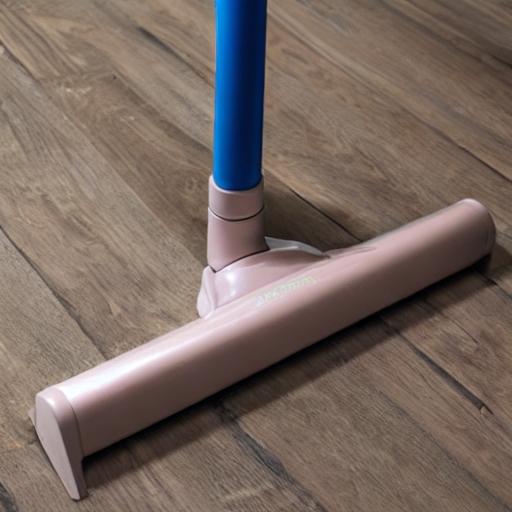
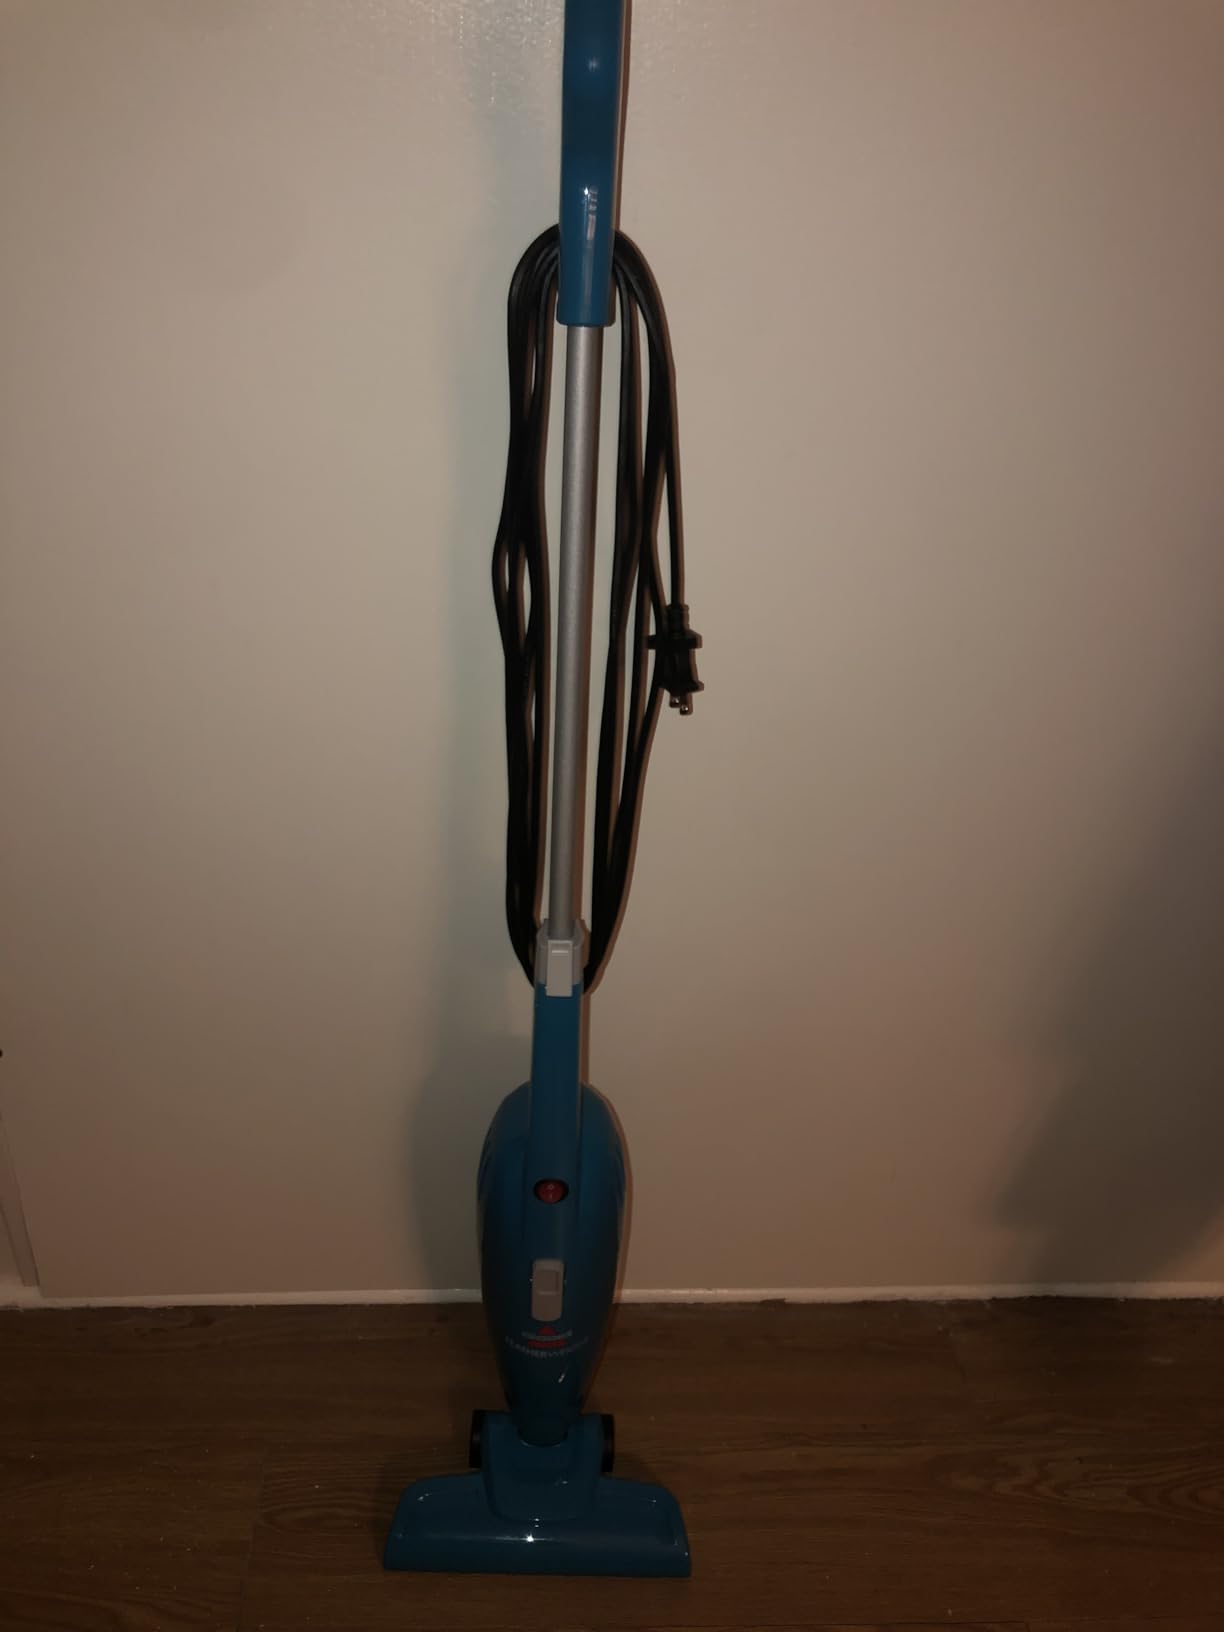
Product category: items_vacuum
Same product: no